Question: Please indicate a possible affordance area of the chair that can be used for sitting on
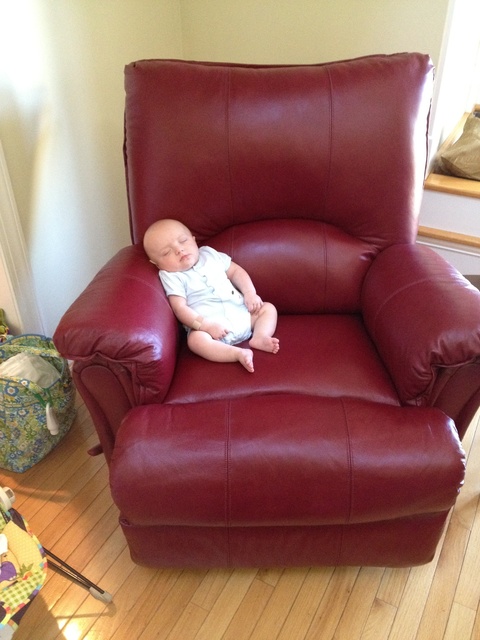
Answer: [131.075, 294.984, 466.71, 459.674]